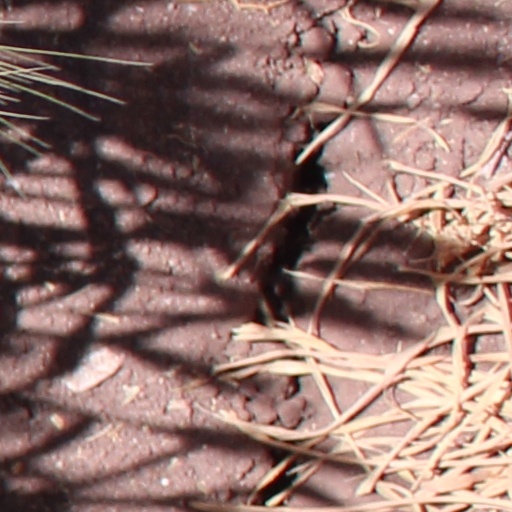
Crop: wheat